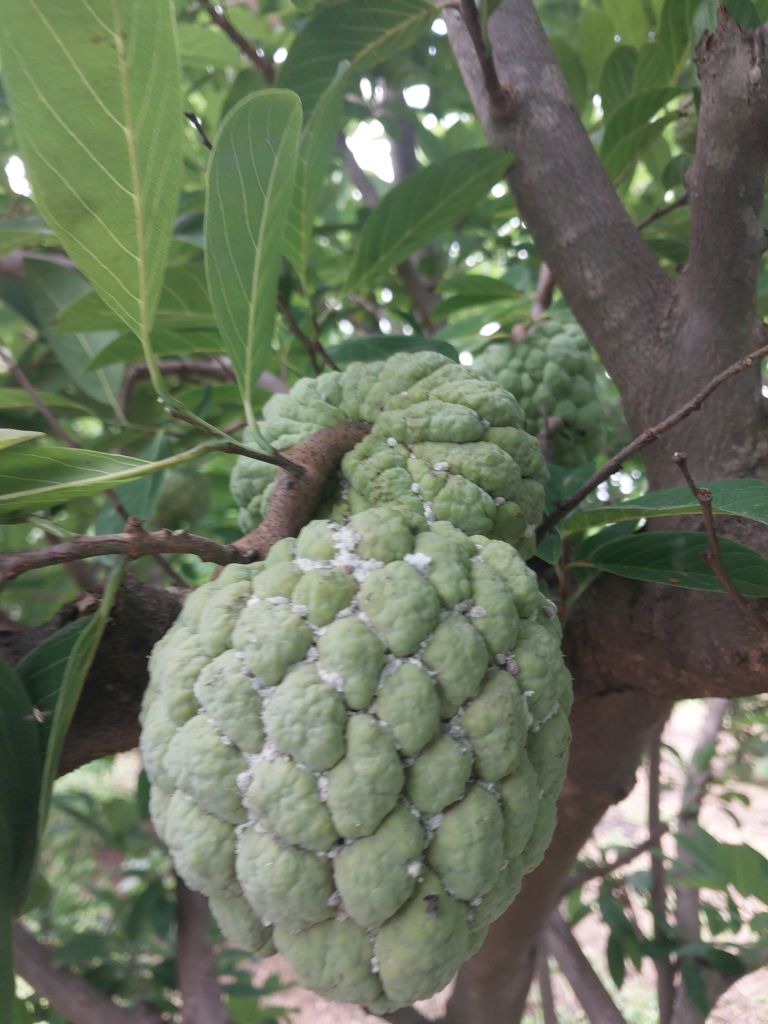
Disease label: Mealy Bug